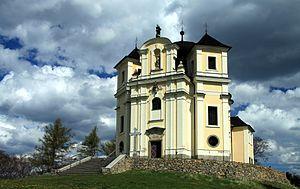
Smolotely est une commune du district de Příbram, dans la région de Bohême-Centrale, en République tchèque. Sa population s'élevait à 243 habitants en 2020.